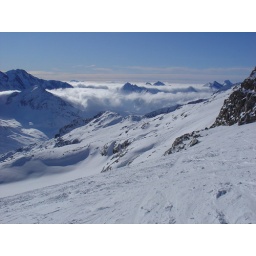
The clouds rolling in over the distant mountains on the back of the Hintertux Glacier on the second morning.